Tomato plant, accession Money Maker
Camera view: tilt-top (135 deg); turntable rotation: 90 degrees
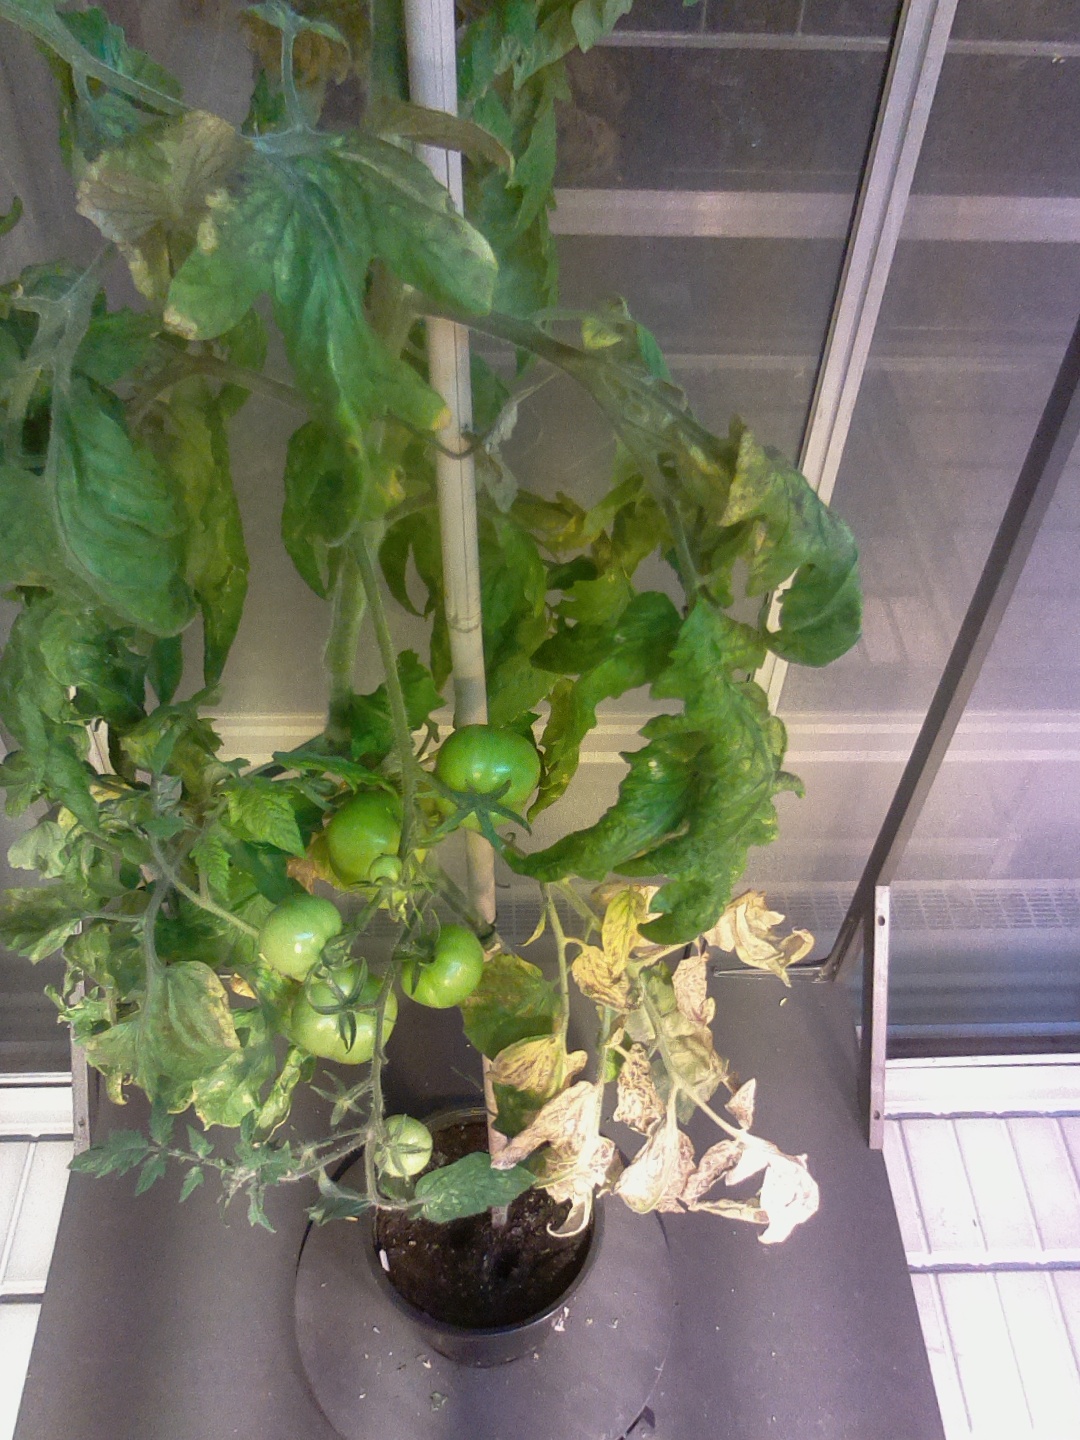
BBCH growth stage 77: 70%-80% of final fruit size